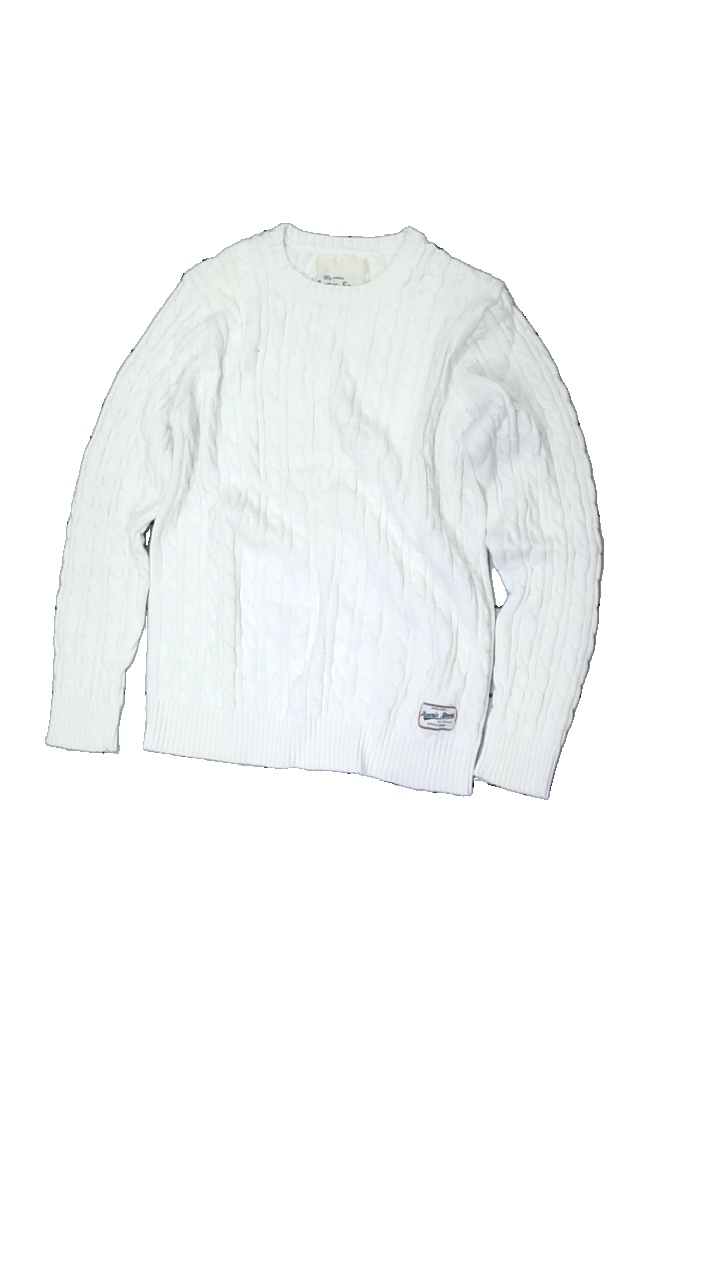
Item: Sweater (Men)
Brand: Lager 157
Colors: White
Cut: Regular, C-collar
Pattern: Other
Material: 100% Cotton
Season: All
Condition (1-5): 5
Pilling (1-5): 5
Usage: Reuse
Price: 50-100